Greater kudu

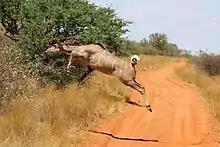
Cow jumping Tswalu Kalahari Reserve, South Africa

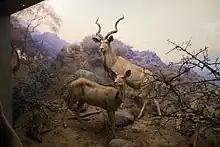
Taxidermied specimens, American Museum of Natural History

Greater kudus have a lifespan of 7 to 8 years in the wild, and up to 23 years in captivity. They may be active throughout the 24-hour day. Herds disperse during the rainy season when food is plentiful. During the dry season, there are only a few concentrated areas of food so the herds will congregate. Greater kudu are not territorial; they have home areas instead. Maternal herds have home ranges of approximately 4 square kilometers and these home ranges can overlap with other maternal herds. Home ranges of adult males are about 11 square kilometers and generally encompass the ranges of two or three female groups. Females usually form small groups of 6–10 with their offspring, but sometimes they can form a herd up to 20 individuals. Male kudus may form small bachelor groups, but they are more commonly found as solitary and widely dispersed individuals. Solitary males will join the group of females and calves (usually 6–10 individuals per group) only during the mating season (April–May in South Africa).